Dorothy Fields Forever

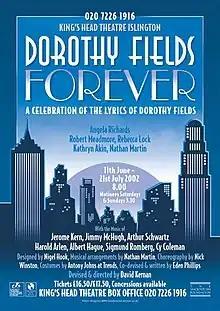
Poster advertising Dorothy Fields Forever, The King's Head Theatre, Islington, London 2002

It was devised and written by Eden Phillips, and co-devised and directed by David Kernan, with musical arrangements by Jason Carr and Nathan Martin. Choreography was by Nick Winston and the musical director was Nathan Martin.